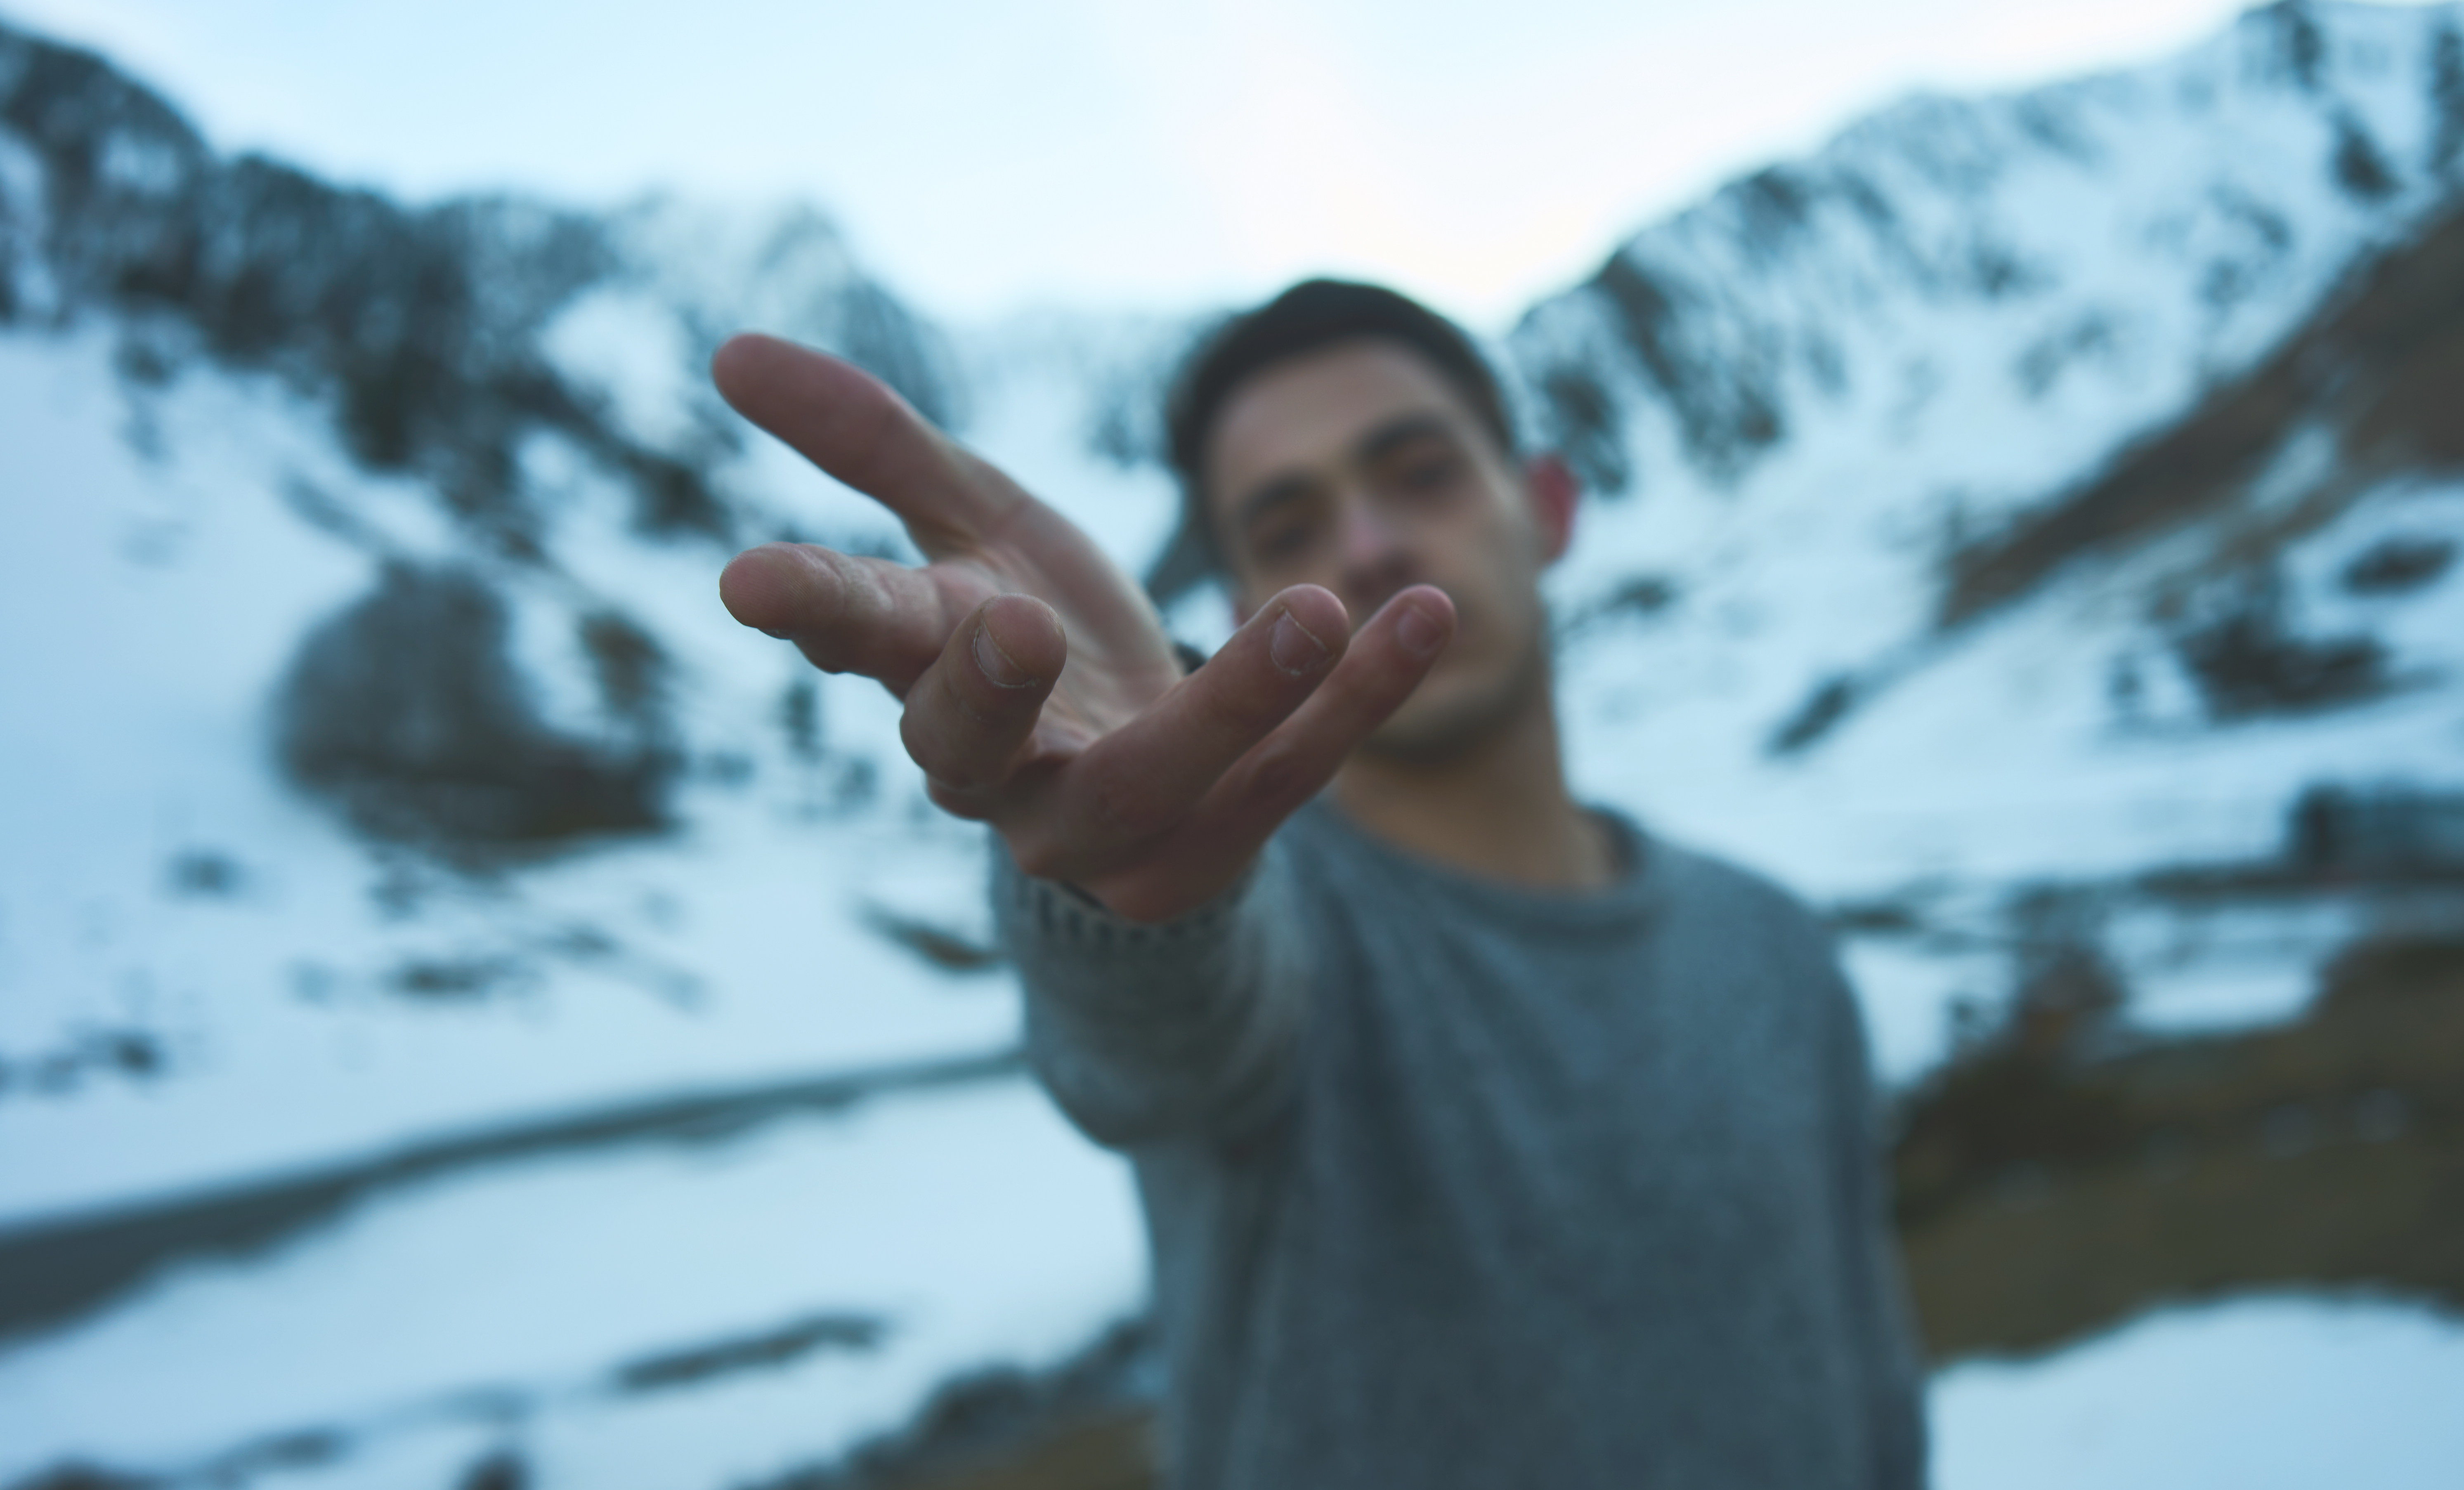
hand, man, person, snow, photography, male, guy, blue, season, fun, photograph, human action